British rhythm and blues

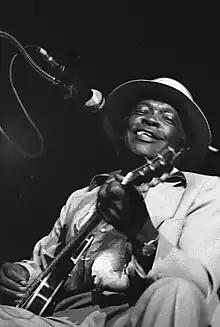
John Lee Hooker, whose visit to England was the anticipated R&B event of 1964, shown in 1978

Blues harpist Cyril Davies ran the London Skiffle Club at the Roundhouse public house in London's Soho, which served as a focal point for British skiffle acts. Like guitarist Alexis Korner, he had worked for Chris Barber, playing in the R&B segment Barber introduced to his show and as part of the supporting band for visiting US artists. They began to play together as a duo and in 1957, deciding their central interest was blues, they closed the skiffle club and reopened a month later as the London Blues and Barrelhouse Club. It acted as a venue for visiting artists and their own performances. The visit of Muddy Waters in 1958 had a major impact on the duo and on the nature of British R&B in general. Initially British audiences were shocked by Waters's amplified electric blues, but he was soon playing to ecstatic crowds and receiving rave reviews. Where British blues had often emulated Delta blues and country blues in the emerging British folk revival, Davies and Korner, who had supported Waters on tour, now began to play high-powered electric blues, forming the band Blues Incorporated.